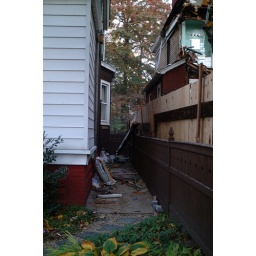
Illegal (no permit for mechanical demolition on file) demo of the house next door under way.